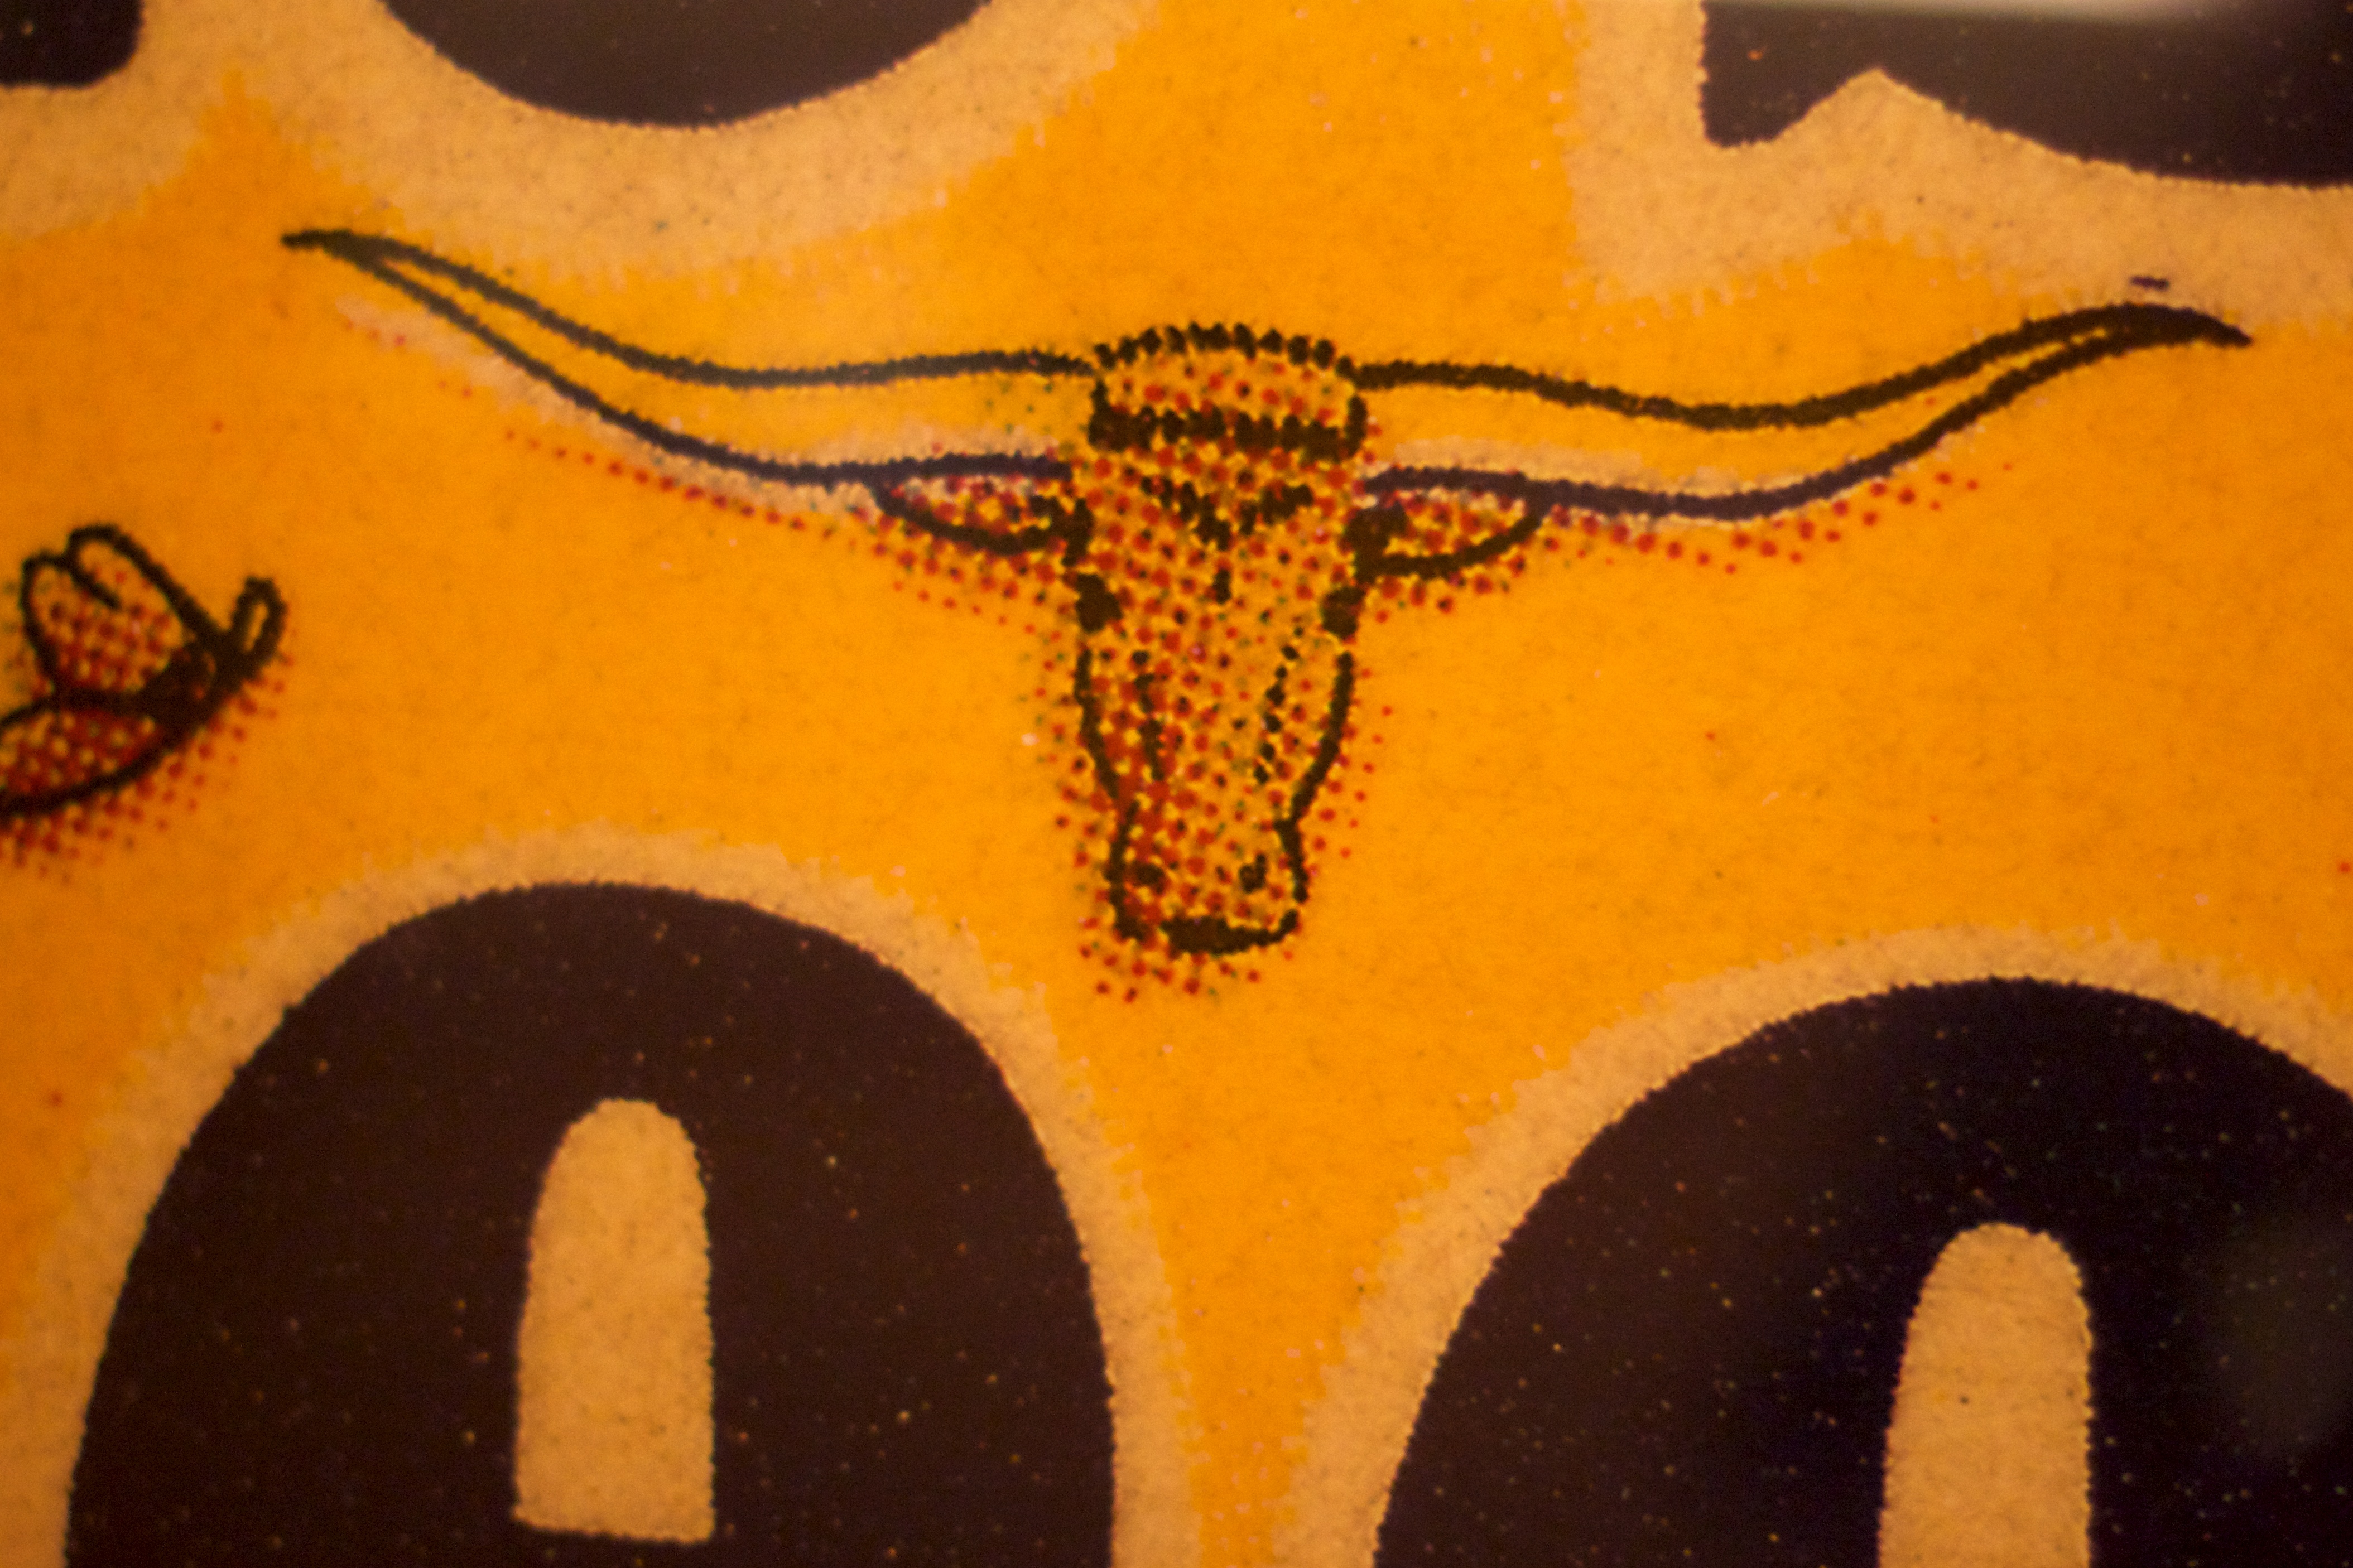
number, pattern, symbol, color, yellow, circle, font, art